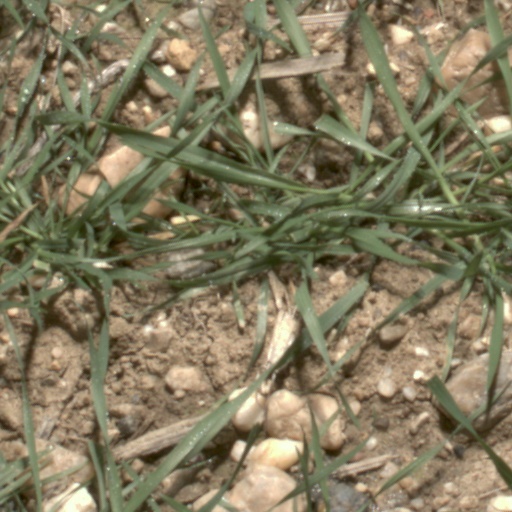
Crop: wheat